CHKDSK

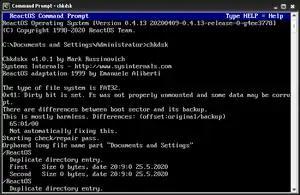
The command on ReactOS

The ReactOS implementation is based on a free clone developed by Mark Russinovich for Sysinternals in 1998.